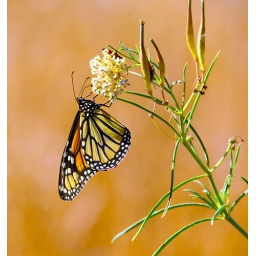
A butterfly in a field in the Santa Monica mountains.